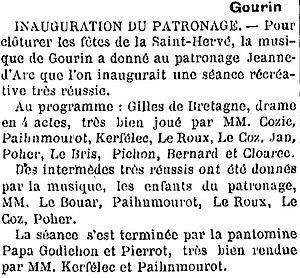
Gourin
Gourin [ɡuʁɛ̃] est une commune du département du Morbihan, dans la région Bretagne, en France.